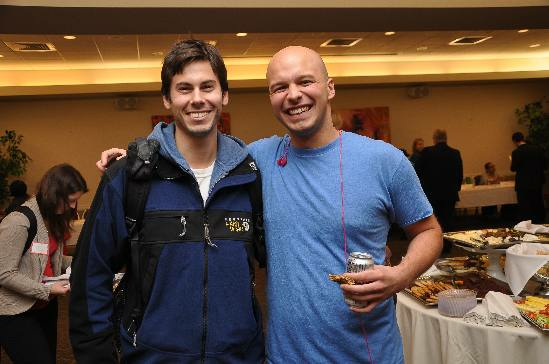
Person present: Yes